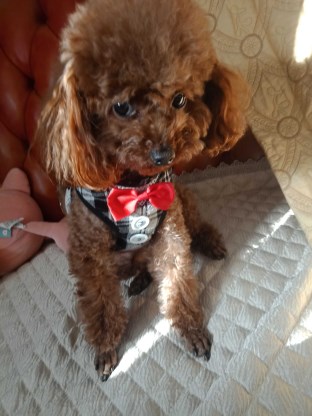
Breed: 7449-n000128-teddy